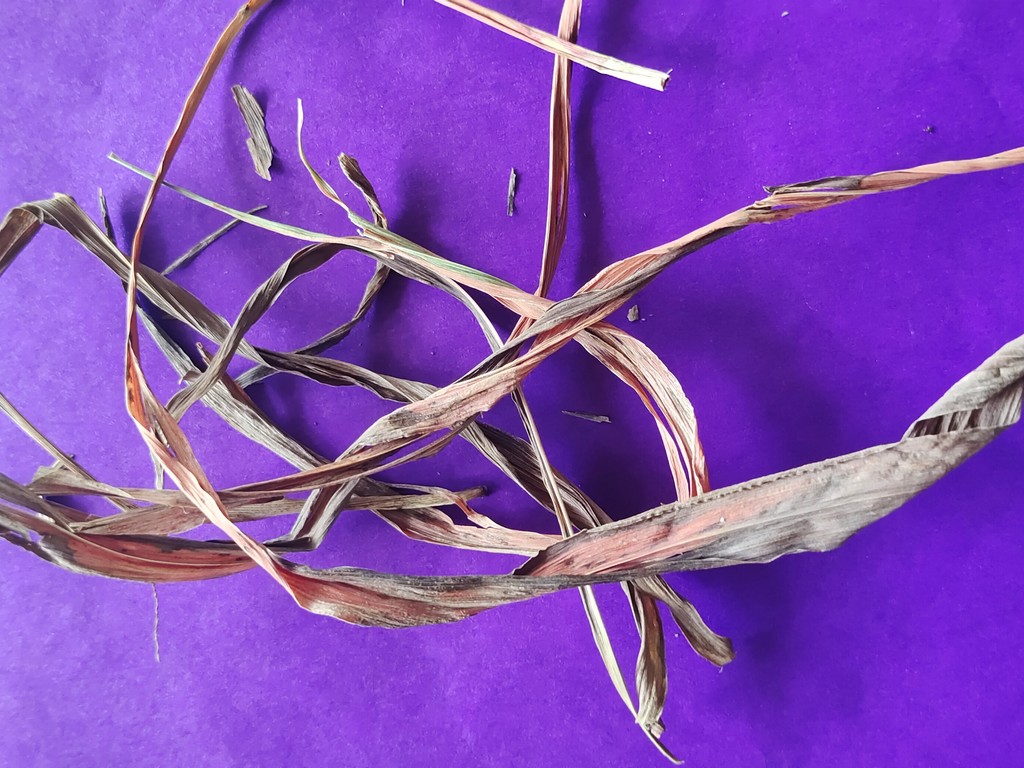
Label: Dried